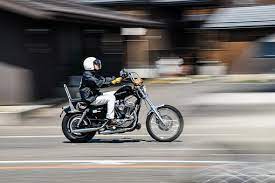
Vehicle type: Motorcycles